Winton Train

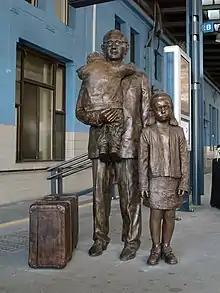
A statue of Sir Nicholas Winton by Flor Kent, unveiled in Prague Main railway station on 1 September 2009, the day of departure of the Winton tribute train. The girl is modelled on the granddaughter of a girl saved by one of Winton's original trains in 1939.

In 1939, Winton cancelled a trip to a Swiss holiday resort to go to Prague, having heard of a growing refugee crisis resulting from the German occupation of Czechoslovakia from a friend. His friend was working in the British embassy for the British Committee for Refugees from Czechoslovakia, which was already working to help adults escape from Czechoslovakia. When Winton learned that refugee children could not leave unless accompanied, he decided to arrange their evacuation to Britain. While the Winton evacuations later became known by the collective label of the children's Kindertransports, which were officially being organised elsewhere in other countries, no official Kindertransports had been arranged in Prague at that time. Later rescues were organised by Gertruida Wijsmuller-Meijer from the Netherlands in cooperation with Jewish committees in Britain, Holland, Nazi-Germany and Nazi-Austria from December 1938 through August 1939, totalling 10,000 children.